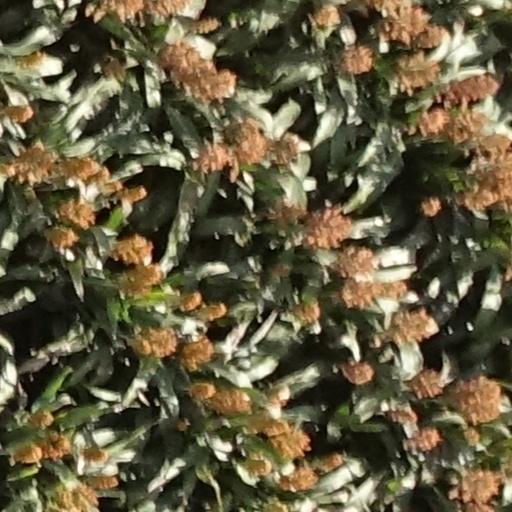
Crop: sorghum